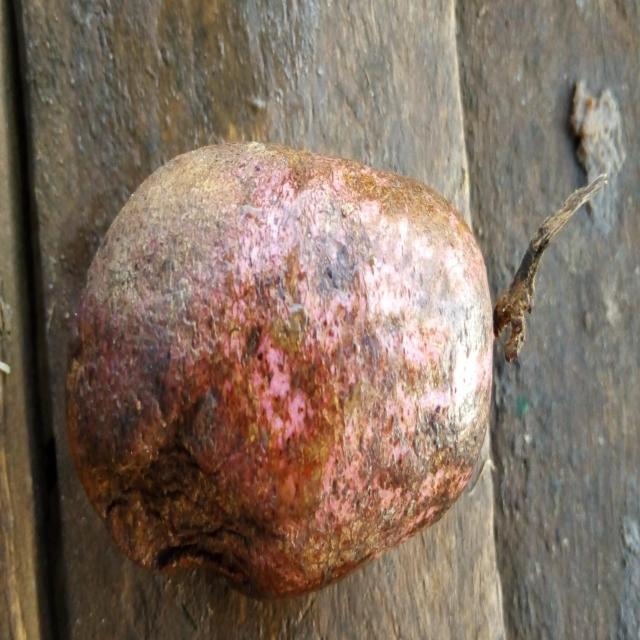
Plum grade: spotted